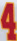
Number: 4